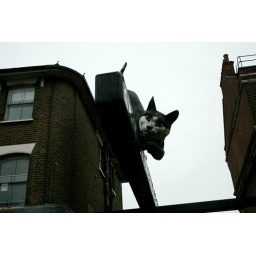
A giant cat on a sign in Catford, London